Aaron Lowe

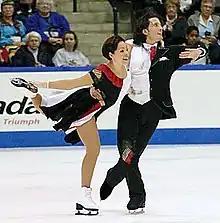

Aaron Lowe (born October 12, 1974) is a retired Canadian ice dancer and current coach. With former partner and wife Megan Wing, he is a two-time Four Continents bronze medalist.